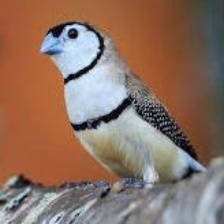
Species: DOUBLE BARRED FINCH
Scientific name: TAENIOPYGIA BICHENOVII
ImageNet parent category: house_finch